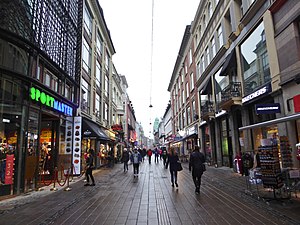
Frederiksberggade
Frederiksberggade.
Frederiksberggade er en gade i Indre By i København. Den udgør første del af Strøget regnet fra Rådhuspladsen og går til Nytorv, hvor Strøget fortsætter som Nygade. Frederiksberggade blev anlagt efter Københavns brand 1728, hvorved de gamle, middelalderlige stræder som Lille St. Clemensstræde, Store St. Clemensstræde, Vombadstuestræde og Helligkorsstræde forsvandt.